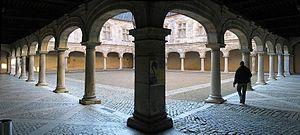
Panoramique de la cour du Palais Granvelle de Besancon - Franche Comté
L'immigration à Besançon est l'installation à Besançon de personnes appelées « immigrés », n'étant pas né dans la ville ou ses environs. Aujourd'hui, cela fait référence aux individus n'ayant pas — le plus souvent — la nationalité française et venant d'un autre pays que la France. Les premiers immigrants furent les Séquanes, suivis des Romains qui envahirent la région avant que la ville ne soit rattachée au royaume franc. Cependant, les premiers vrais migrants furent les Juifs, qui s'installèrent dans la capitale comtoise à partir du Moyen Âge et jusqu'au XIXᵉ siècle.
Le palais Granvelle est un palais Renaissance du XVIᵉ siècle de Besançon dans le Doubs, en Bourgogne-Franche-Comté. Il fut construit par Nicolas Perrenot de Granvelle, richissime garde des sceaux, premier conseiller et homme de confiance proche de Charles Quint, empereur germanique et suzerain de la Comté.